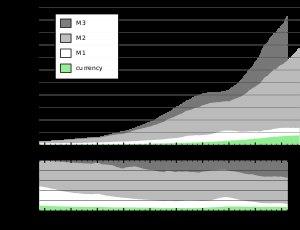
La masse monétaire est une mesure de la quantité de monnaie dans un pays ou une zone économique. Il s'agit de l’ensemble des valeurs susceptibles d'être converties en liquidités, ainsi que l’agrégat de la monnaie fiduciaire, des dépôts bancaires et des titres de créances négociables, tous susceptibles d'être immédiatement utilisables comme moyen de paiement.